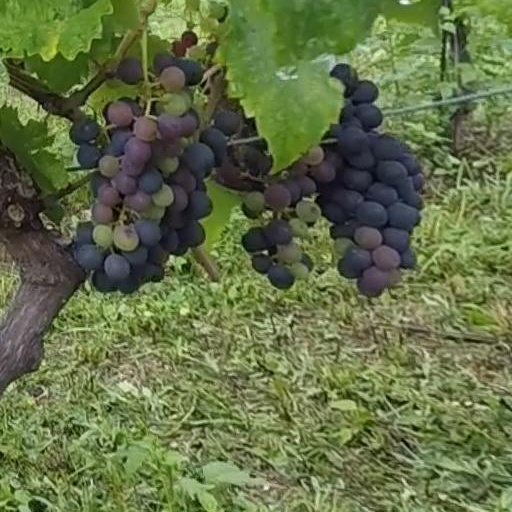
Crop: grape